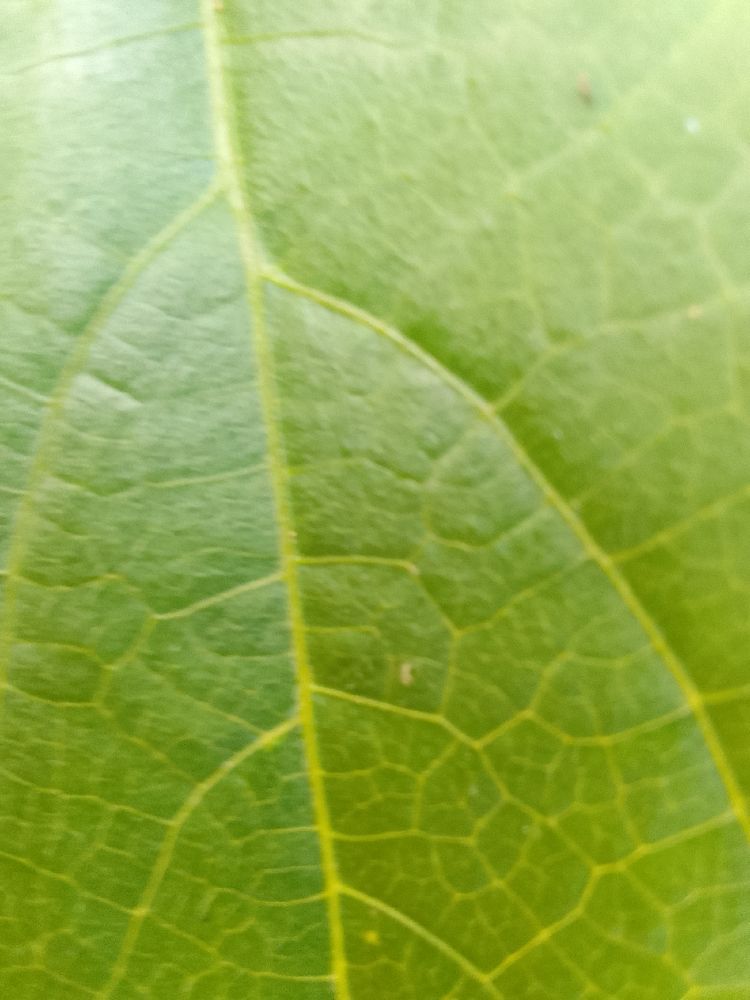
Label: healthy